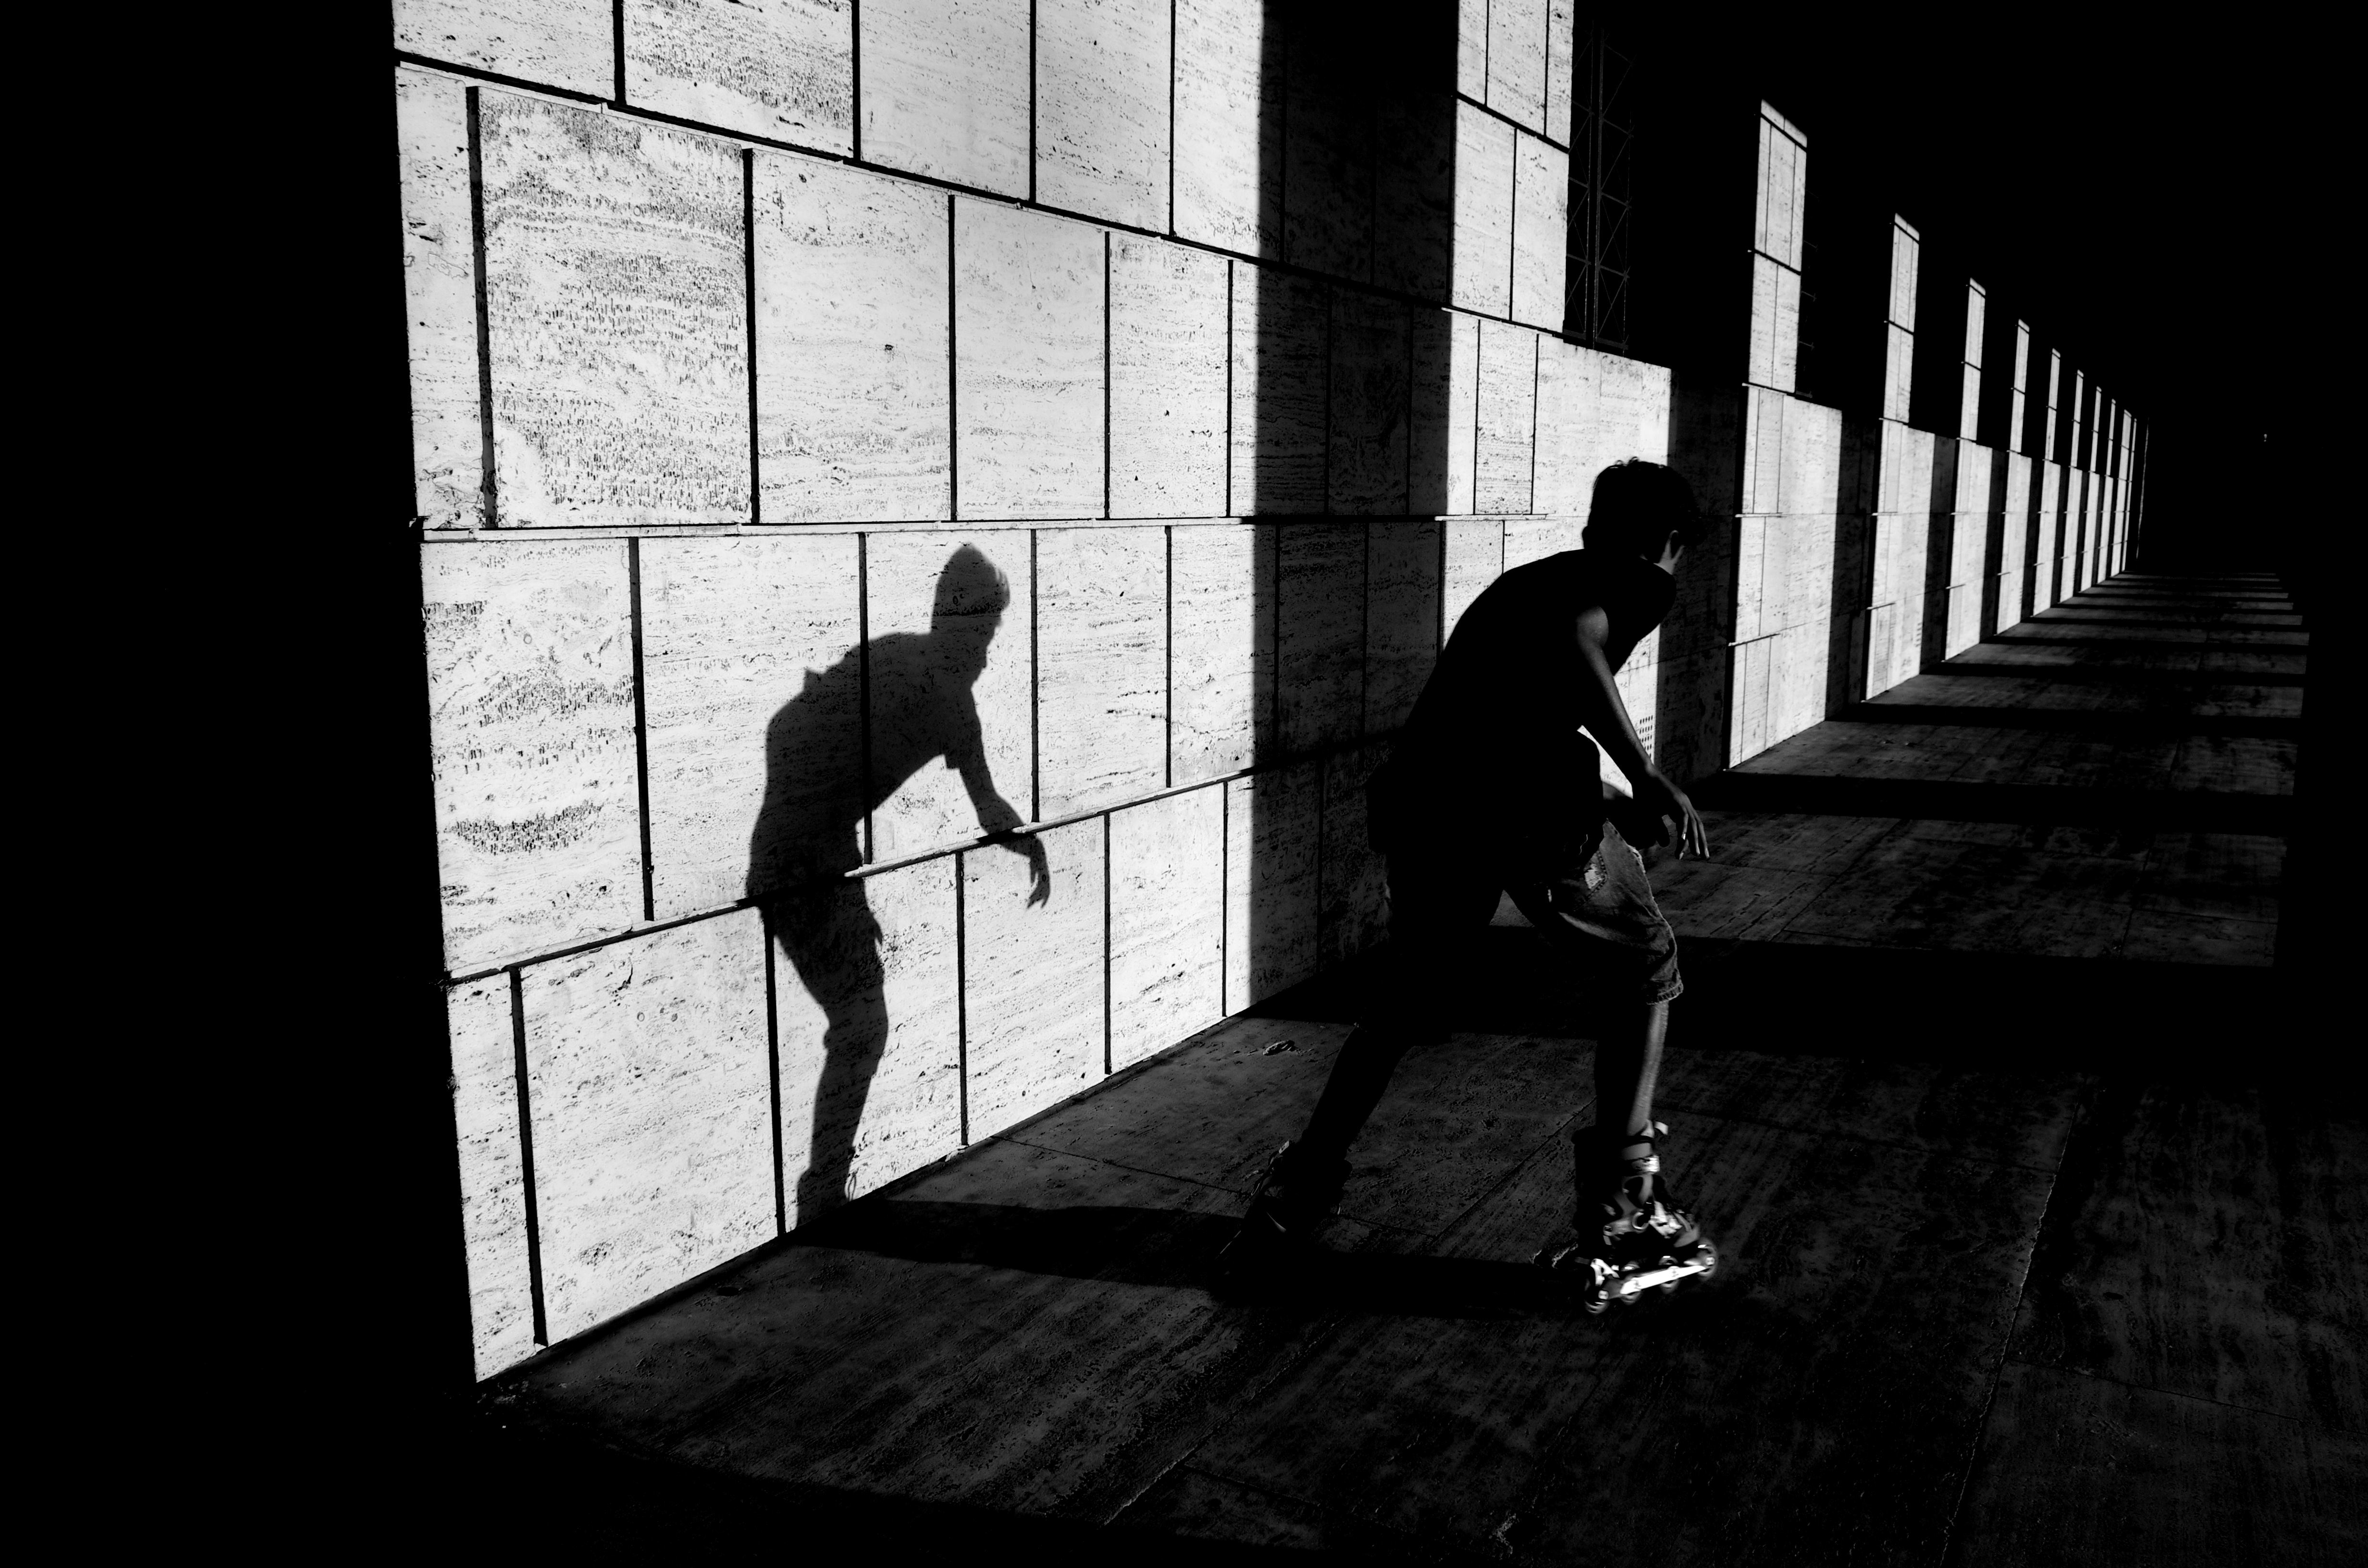
silhouette, light, black and white, white, sport, photography, shadow, darkness, black, monochrome, shoes, skating, wheels, symmetry, photograph, snapshot, image, shape, monochrome photography, film noir, human positions